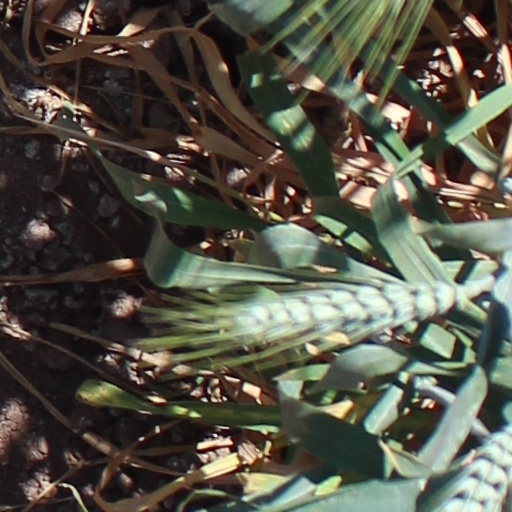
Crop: wheat